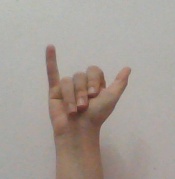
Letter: ya